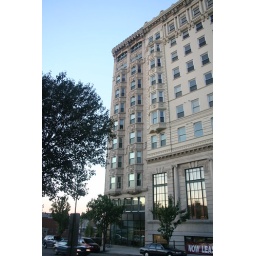
A beautiful, classic building alongside a tree in Allentown, Pennsylvania